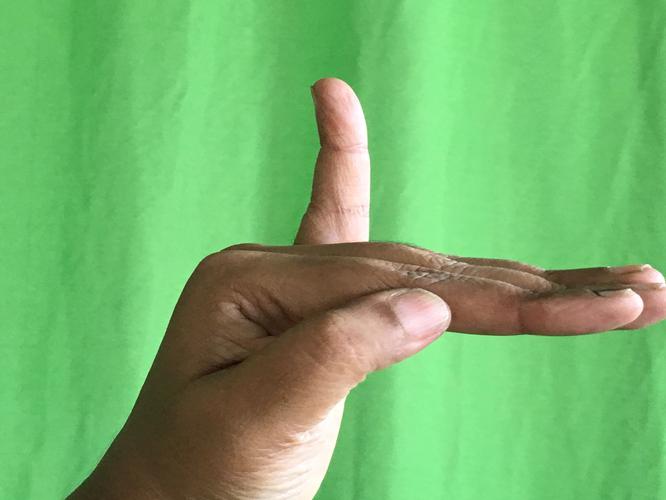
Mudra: Hamsapaksha
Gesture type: double_hand